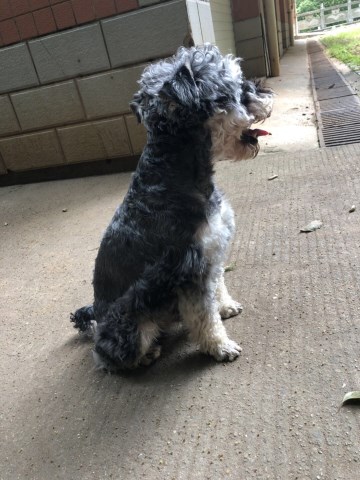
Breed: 2342-n000102-miniature_schnauzer